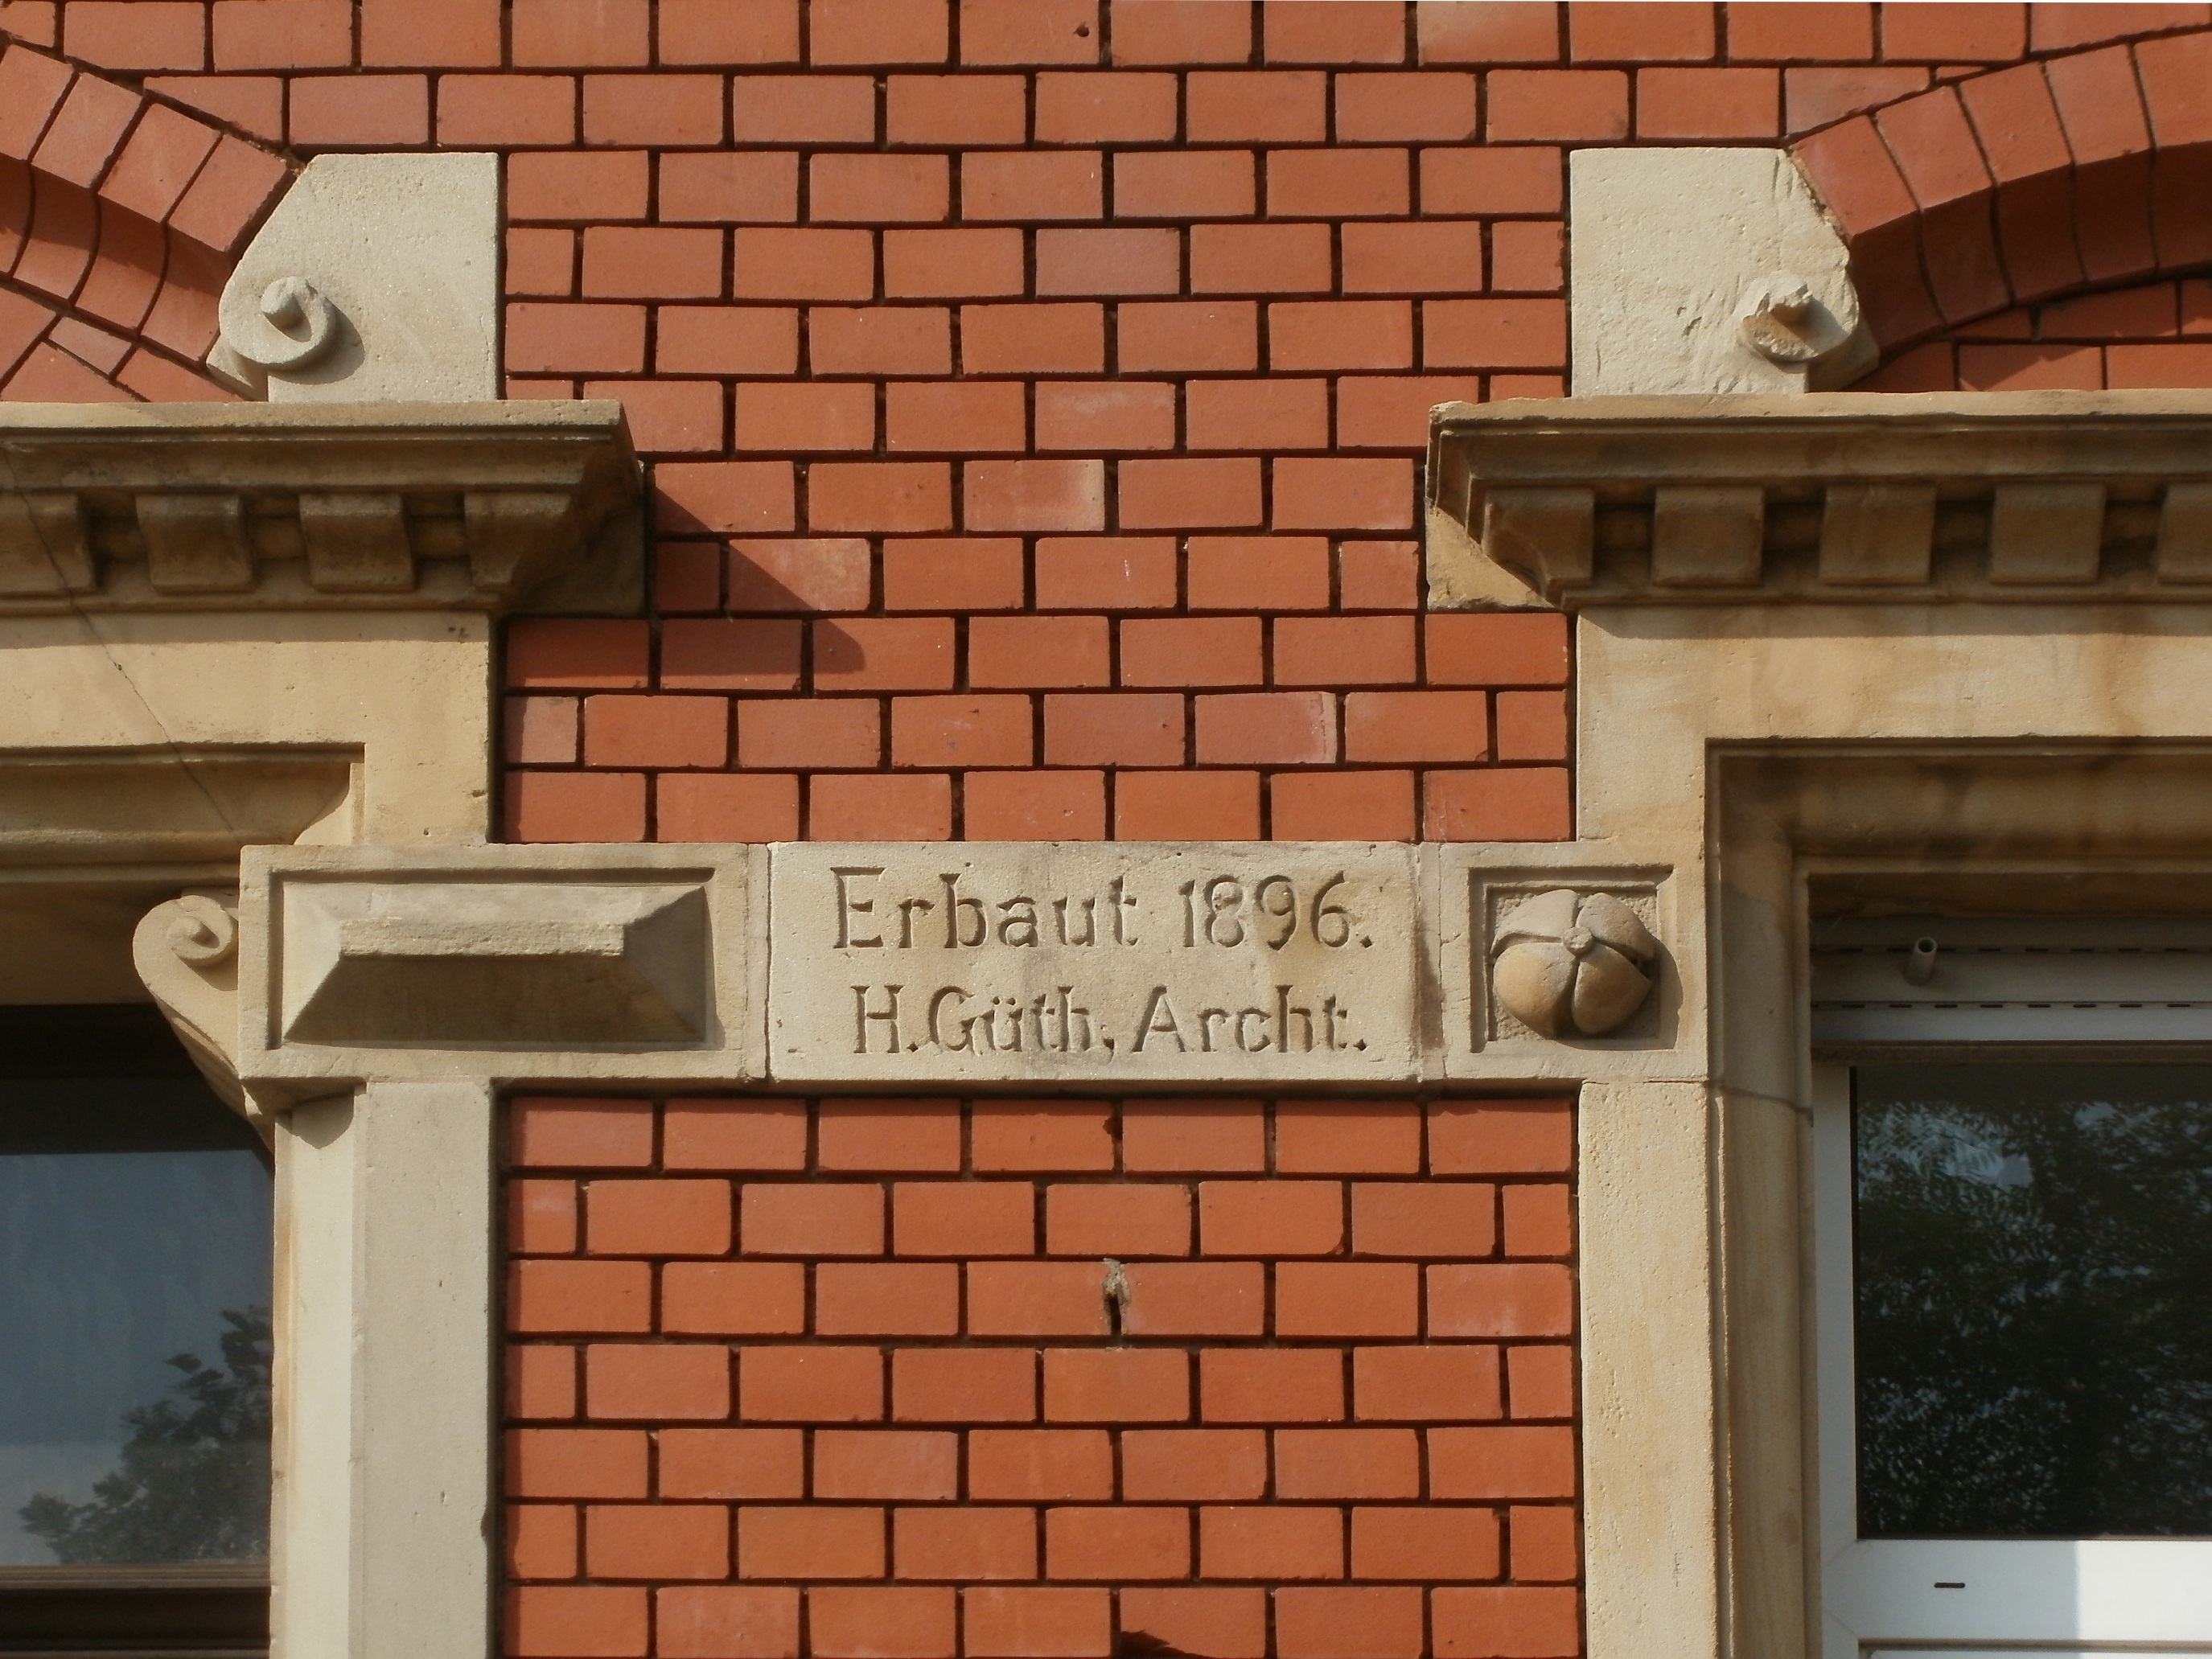
architecture, wood, window, roof, building, restaurant, old, home, wall, facade, property, exterior, historic, brick, brick wall, interior design, inscription, brickwork, saarbruecken, bismarckstr, window covering